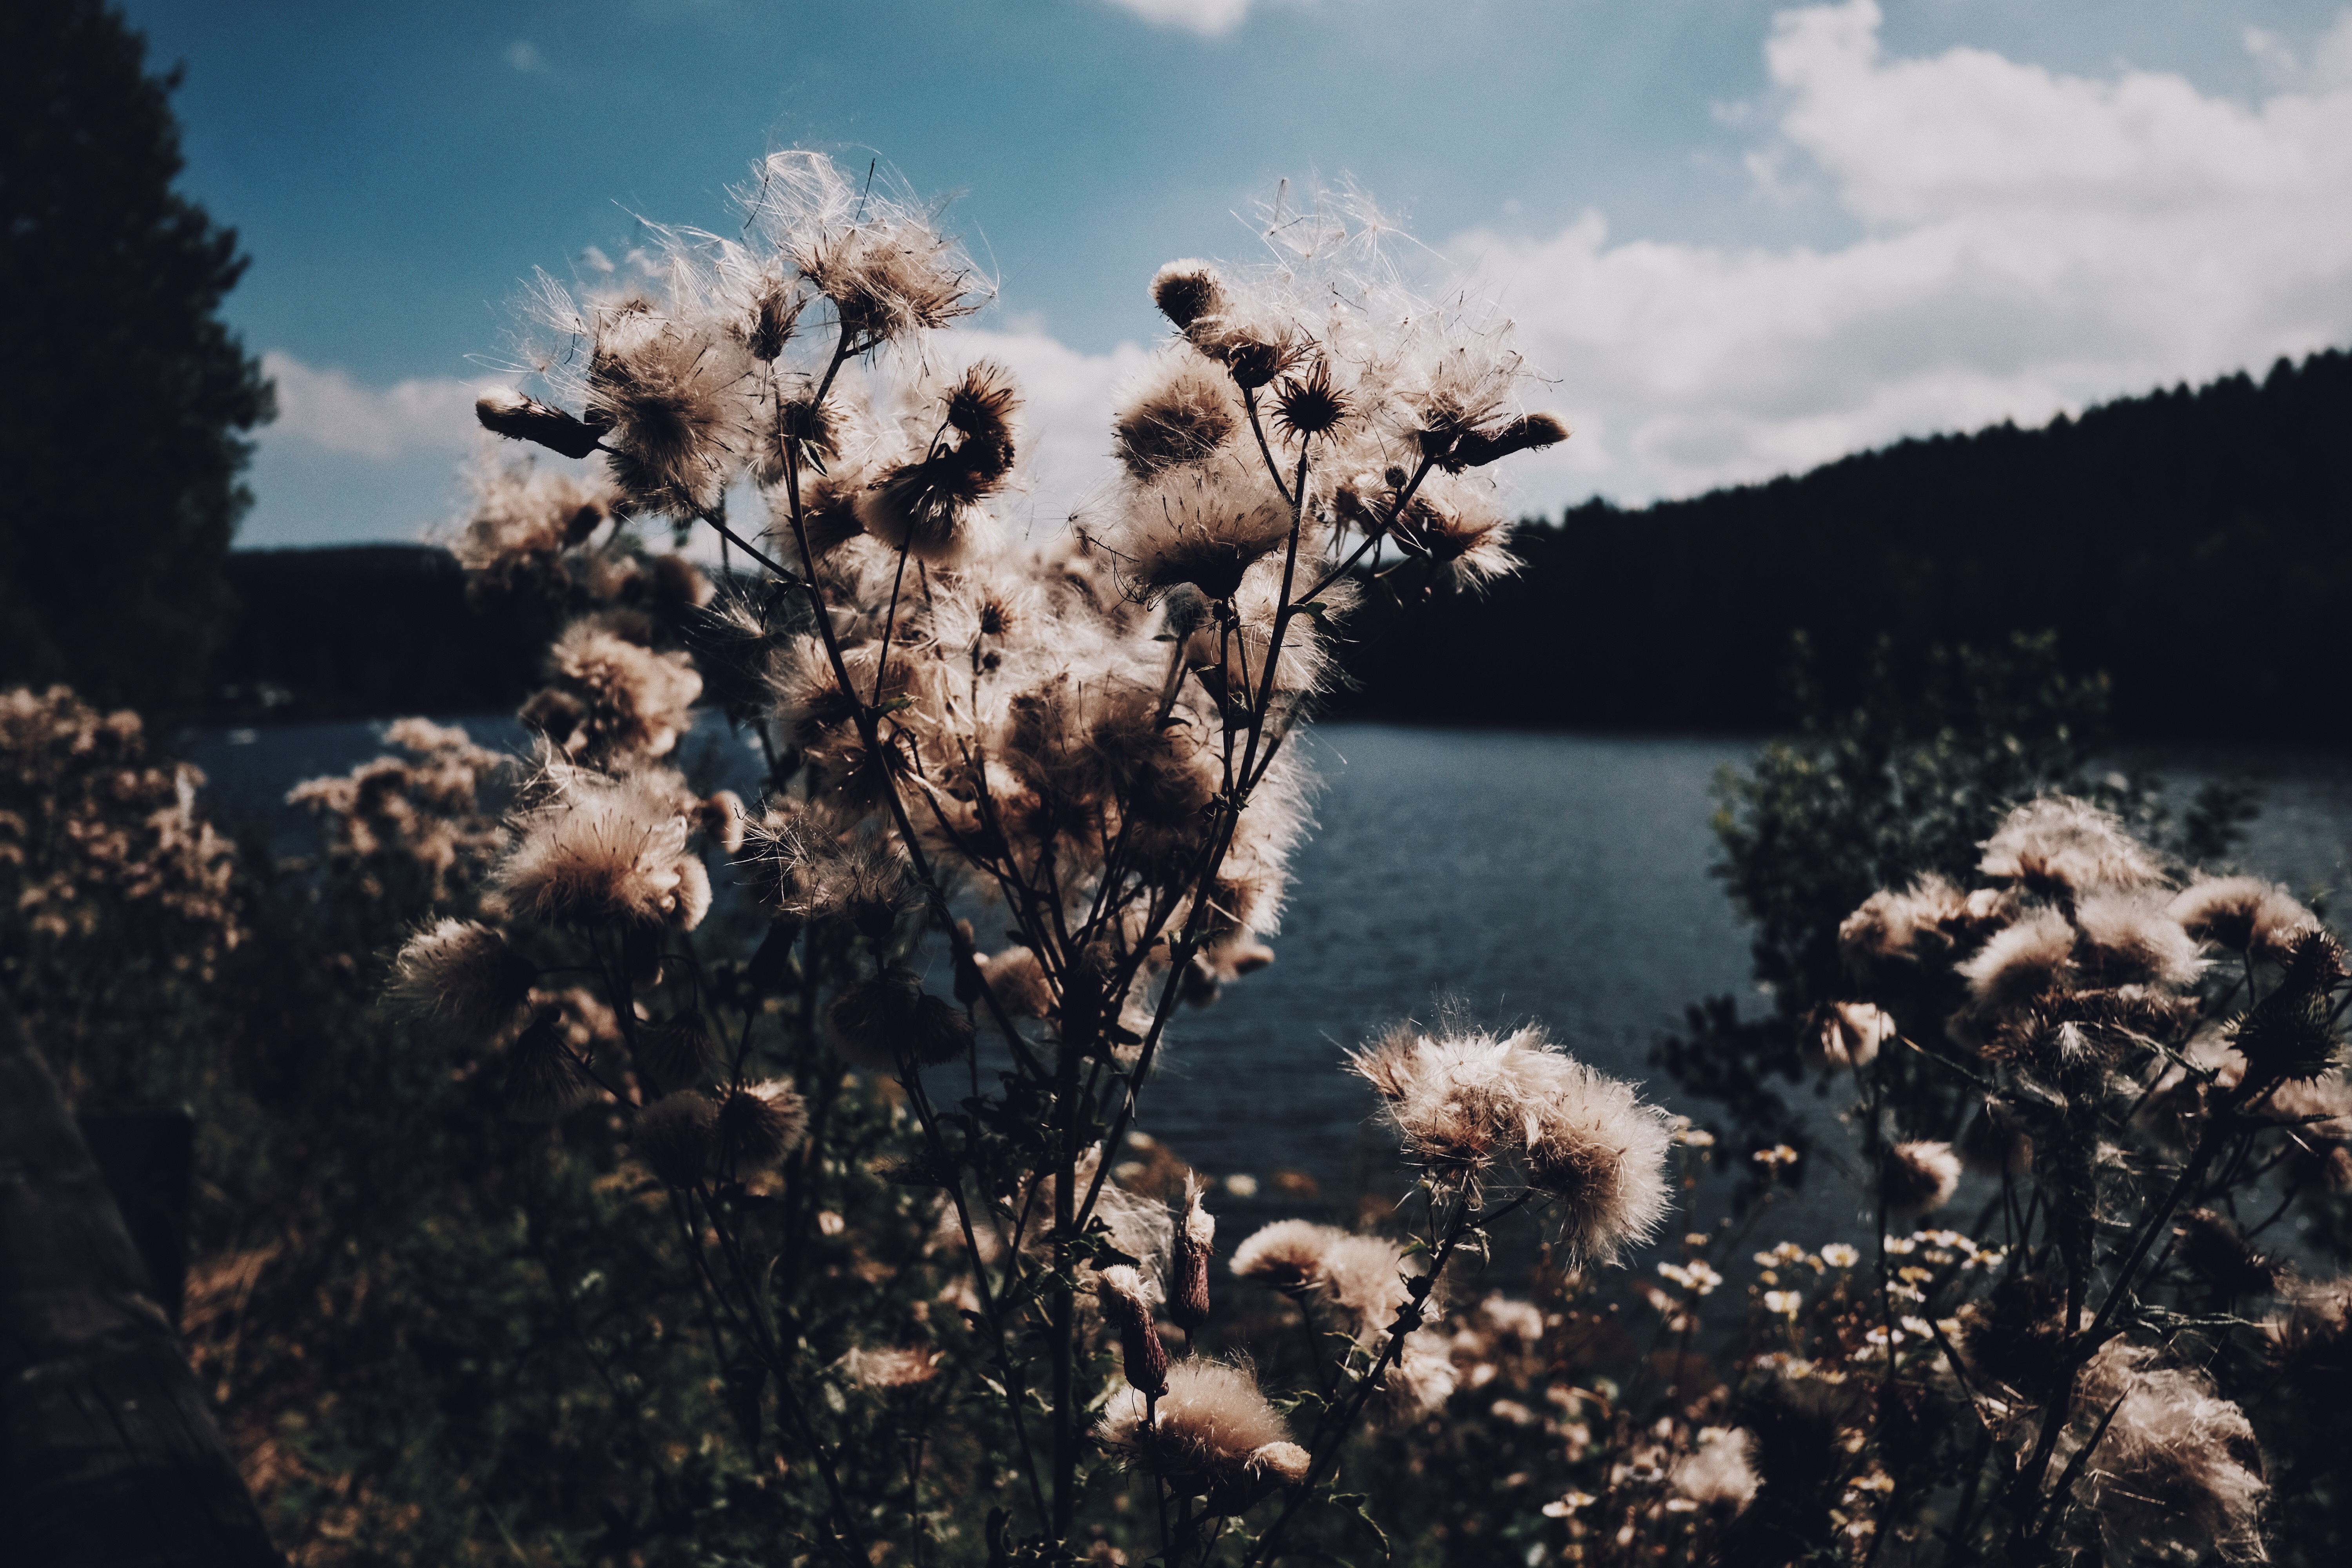
tree, nature, grass, branch, mountain, winter, cloud, plant, photography, sunlight, morning, leaf, flower, frost, reflection, autumn, flora, season, woody plant